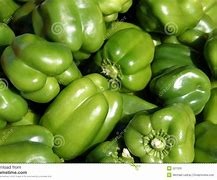
Label: capsicum